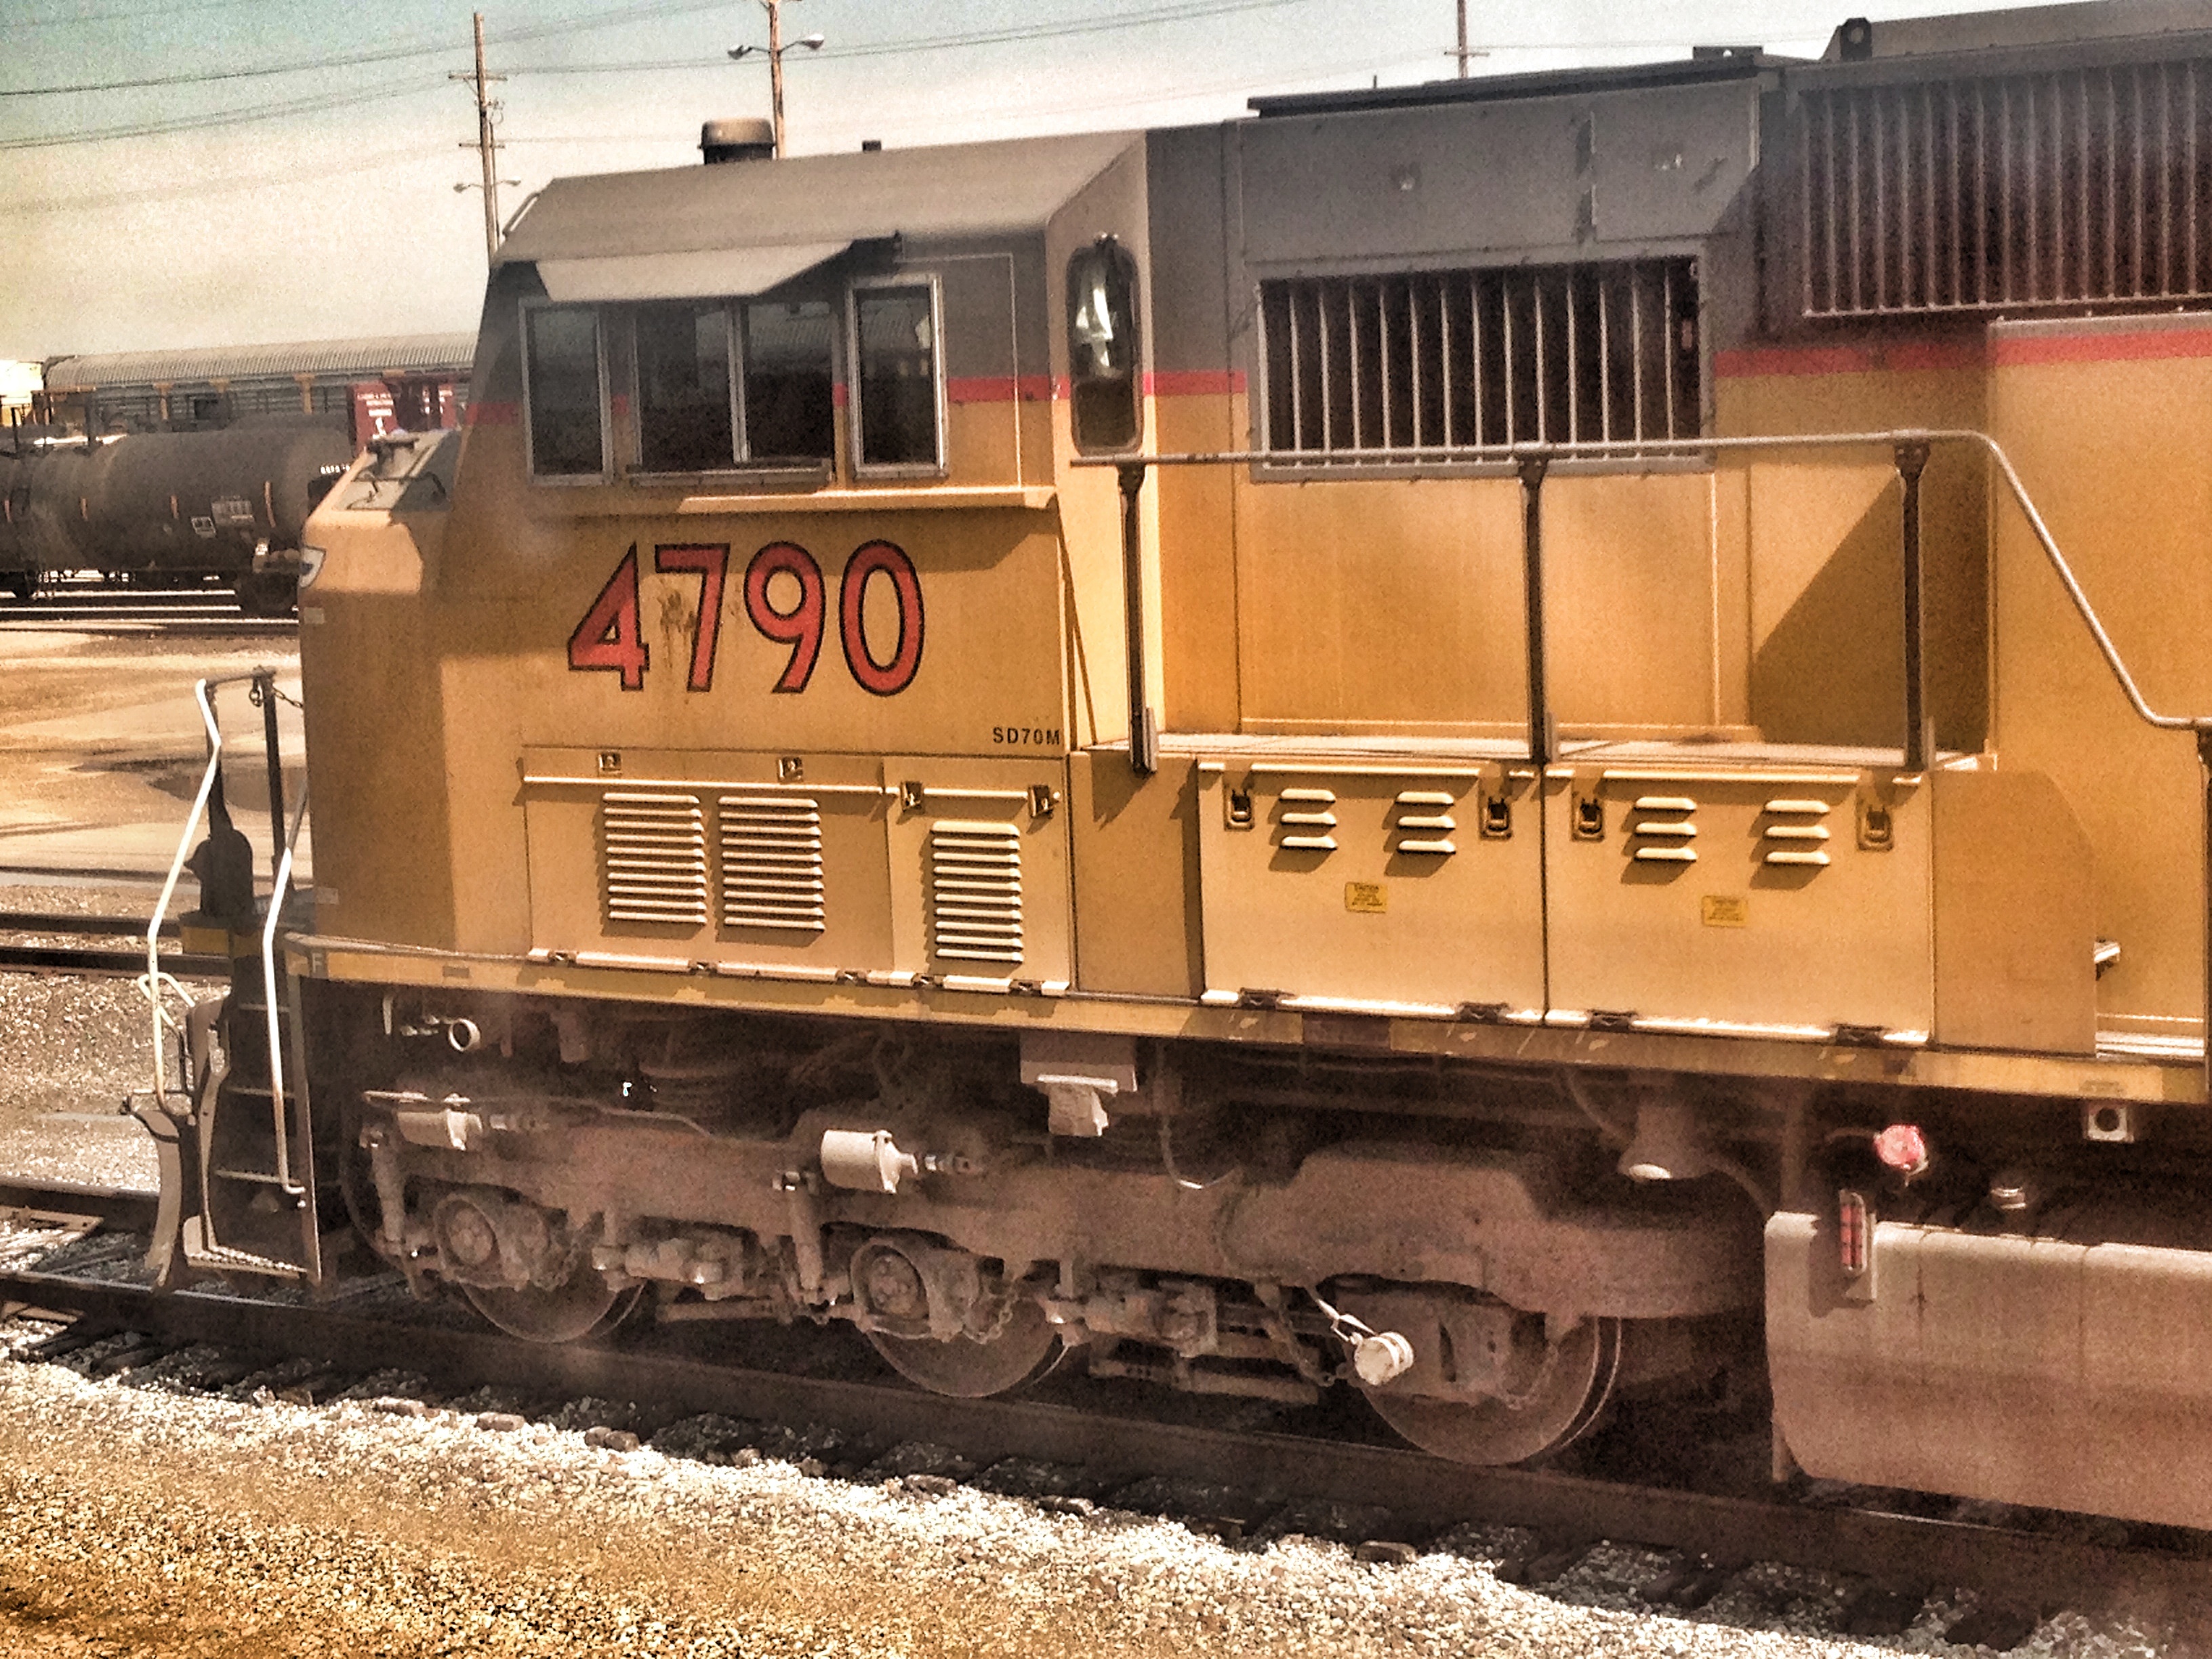
track, train, transport, vehicle, bulldozer, locomotive, engine, raildog, rail transport, construction equipment, land vehicle, freight car, rolling stock, railroad car, passenger car